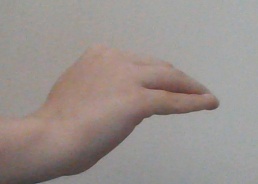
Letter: haa